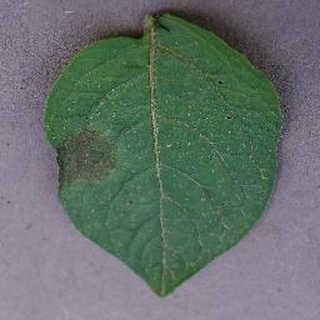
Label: potato_late_blight